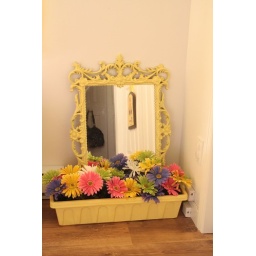
Spray painted mirror and flower bac, previously owned by Papa's grandma